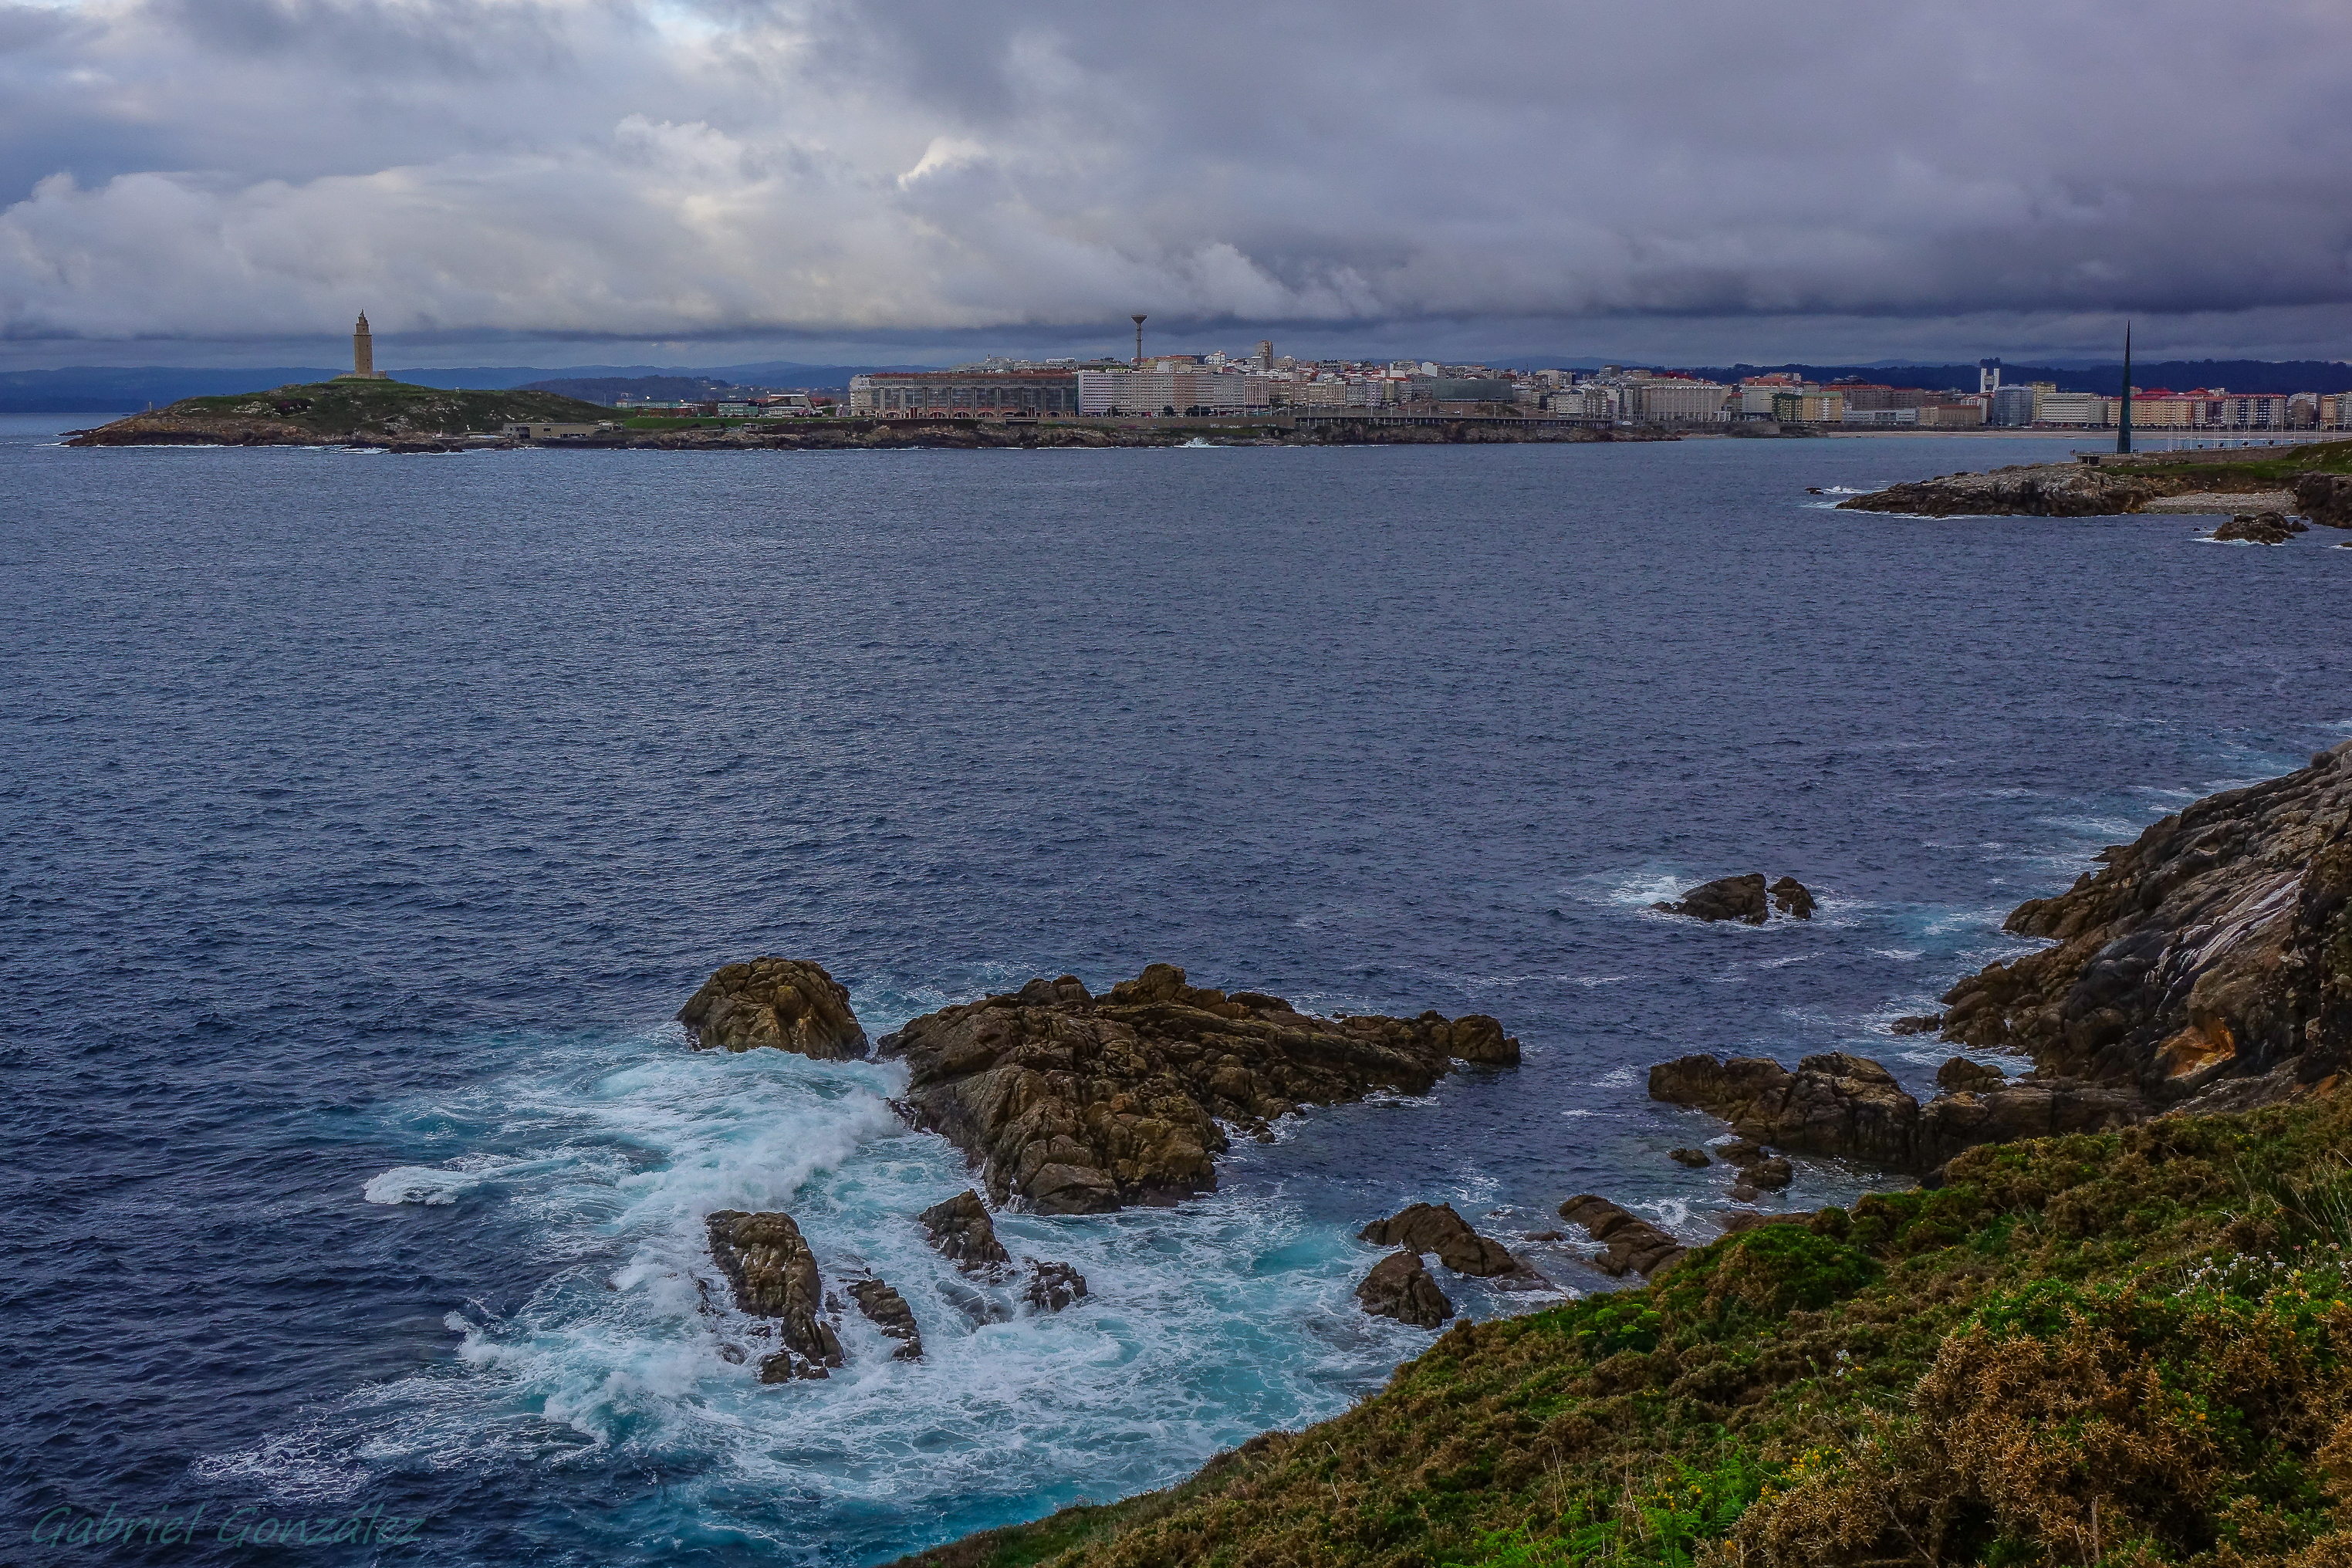
beach, landscape, sea, coast, water, rock, ocean, horizon, cloud, shore, wave, cliff, cove, tower, bay, terrain, body of water, spain, paisajes, archipelago, cape, islet, ggl1, gaby1, xovesphoto, sonyrx10, rx10, gphoto, xelodegalicia, landform, gabrielcoru a, wind wave